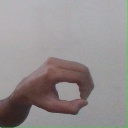
अक्षर: औ